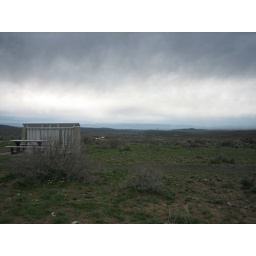
The rest area on the Ryegrass Summit at dusk. The yellow flecks in the grass are buttercups.